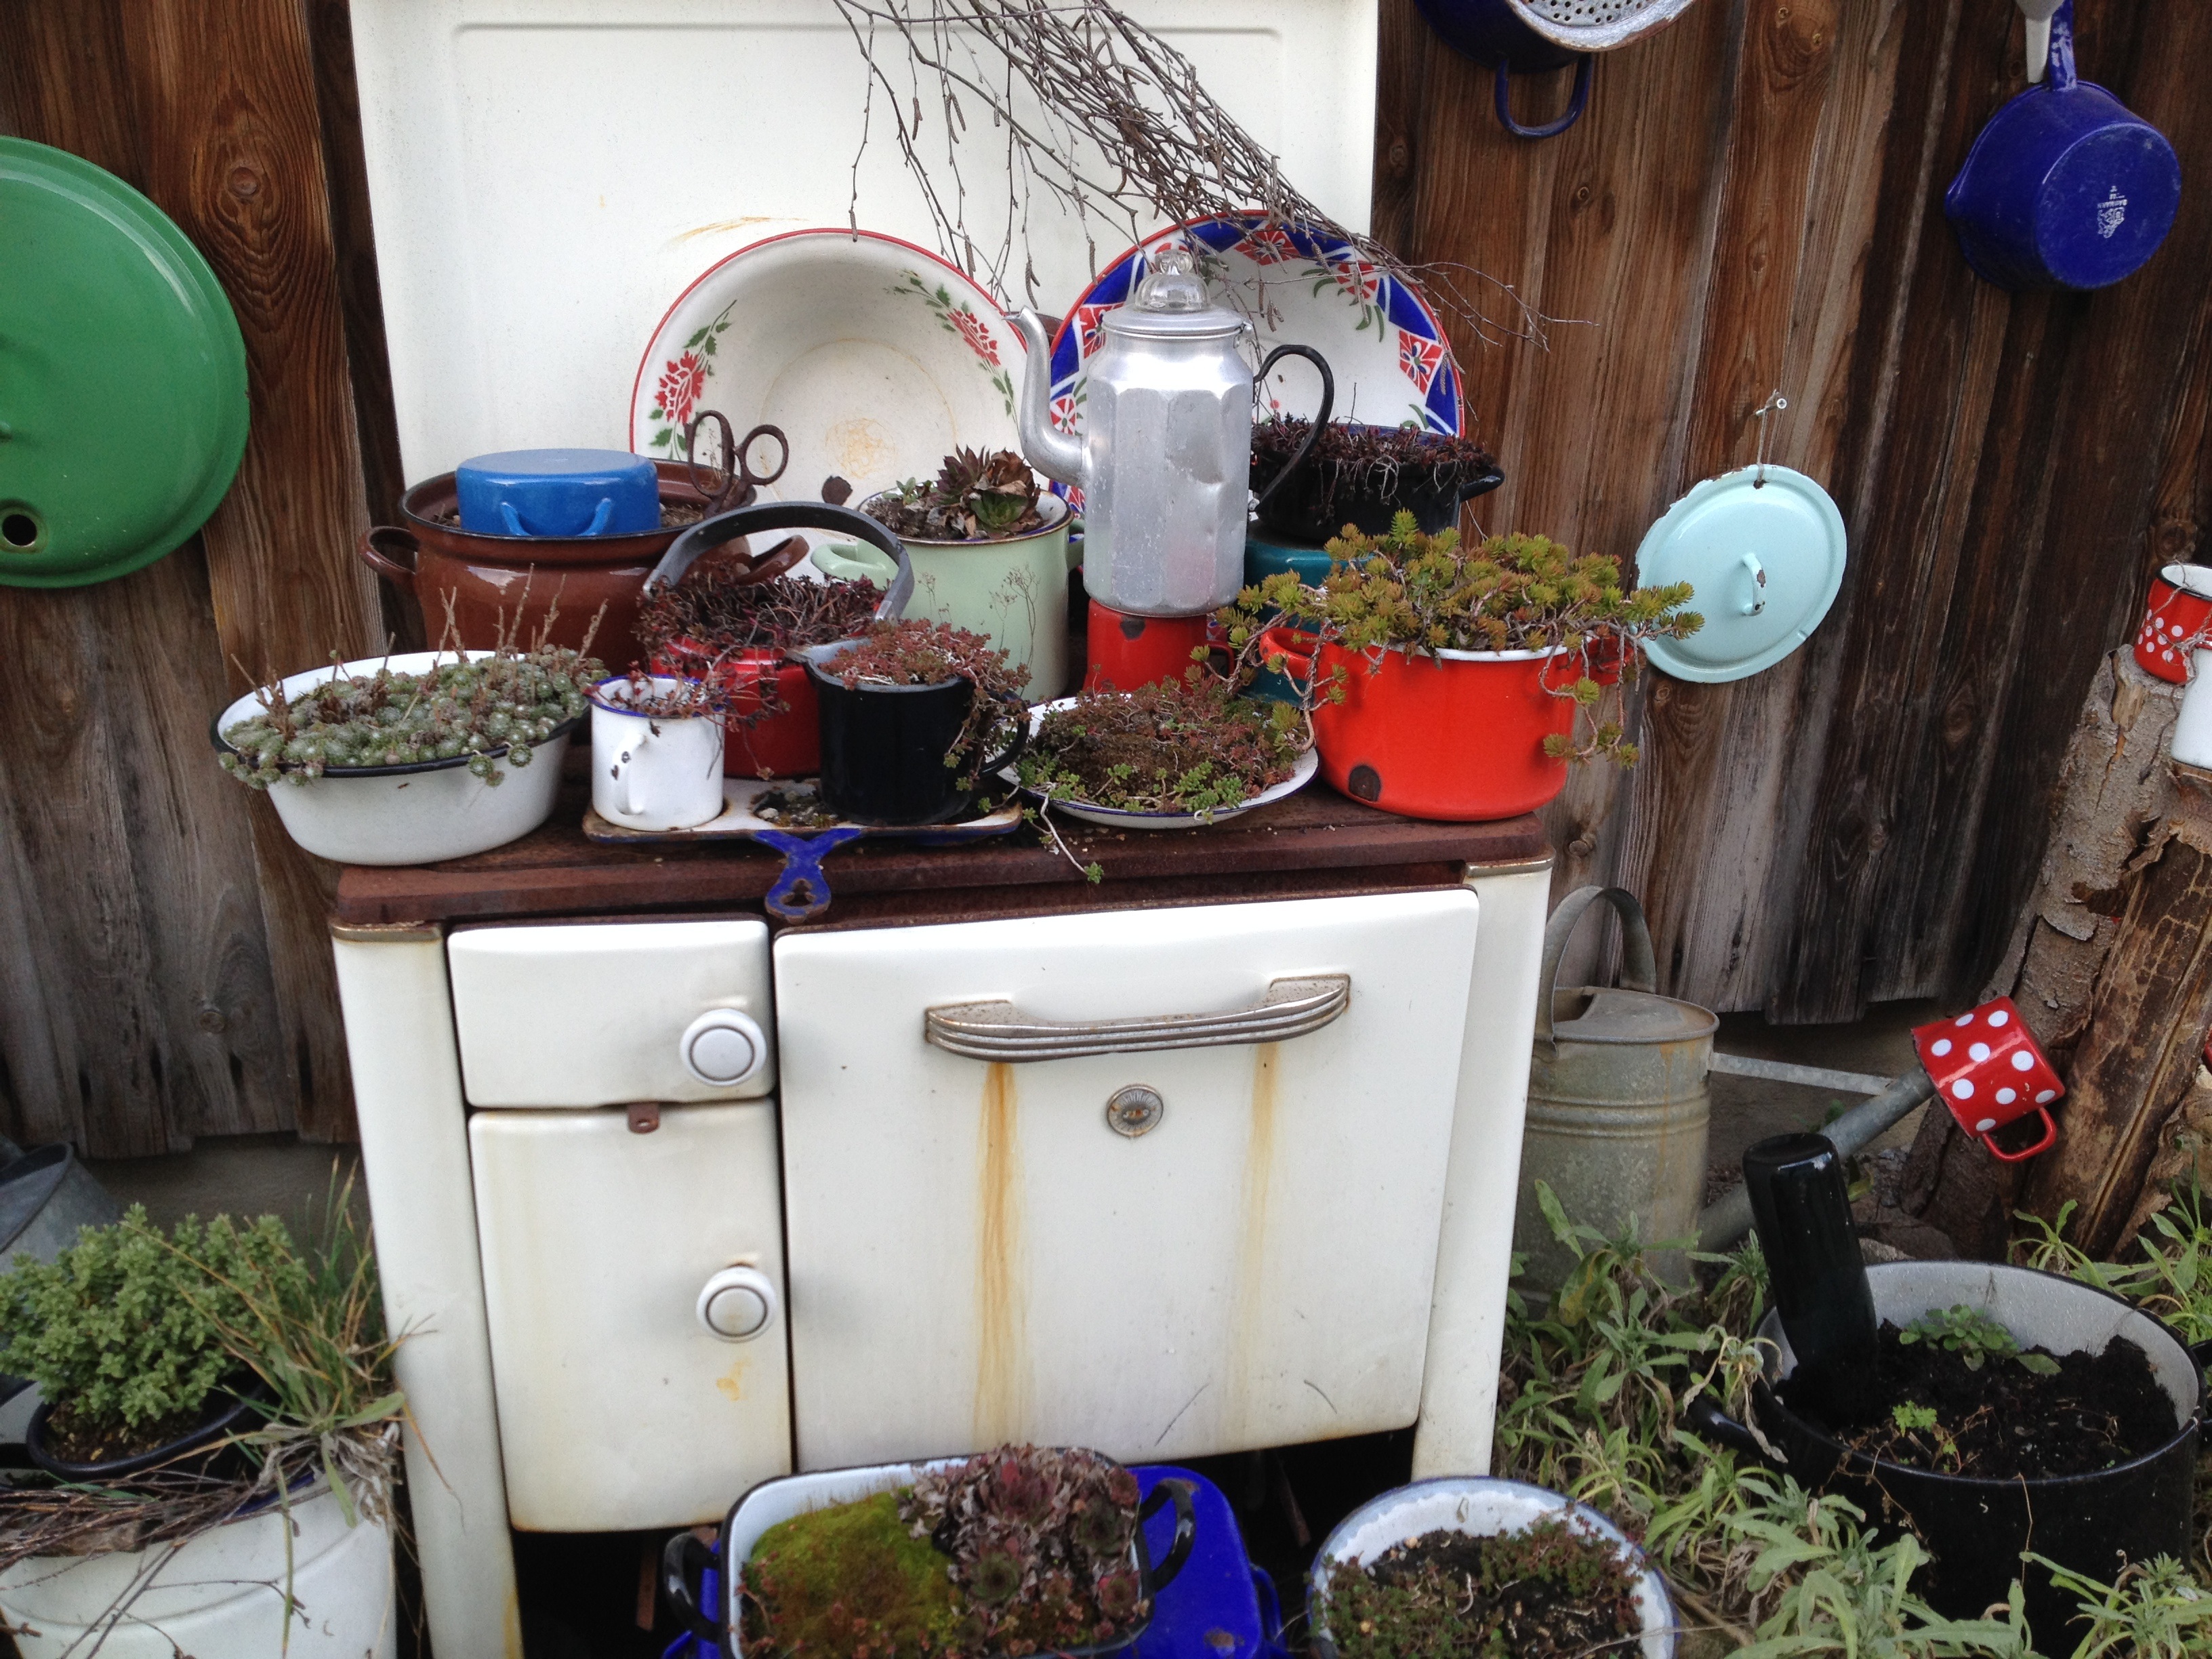
flower, old, home, backyard, furniture, room, garden, stove, deco, creativity, fantasy, yard, clutter, krust